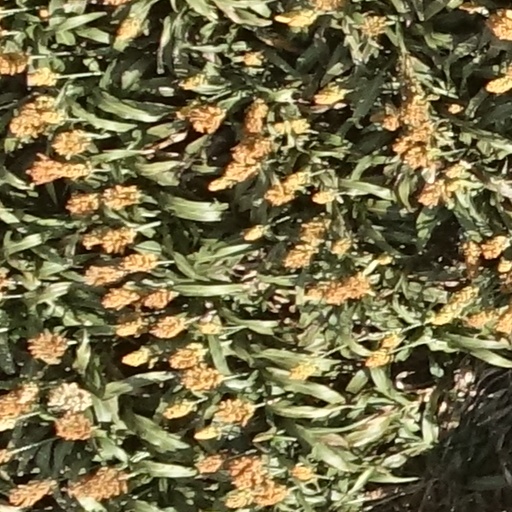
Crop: sorghum